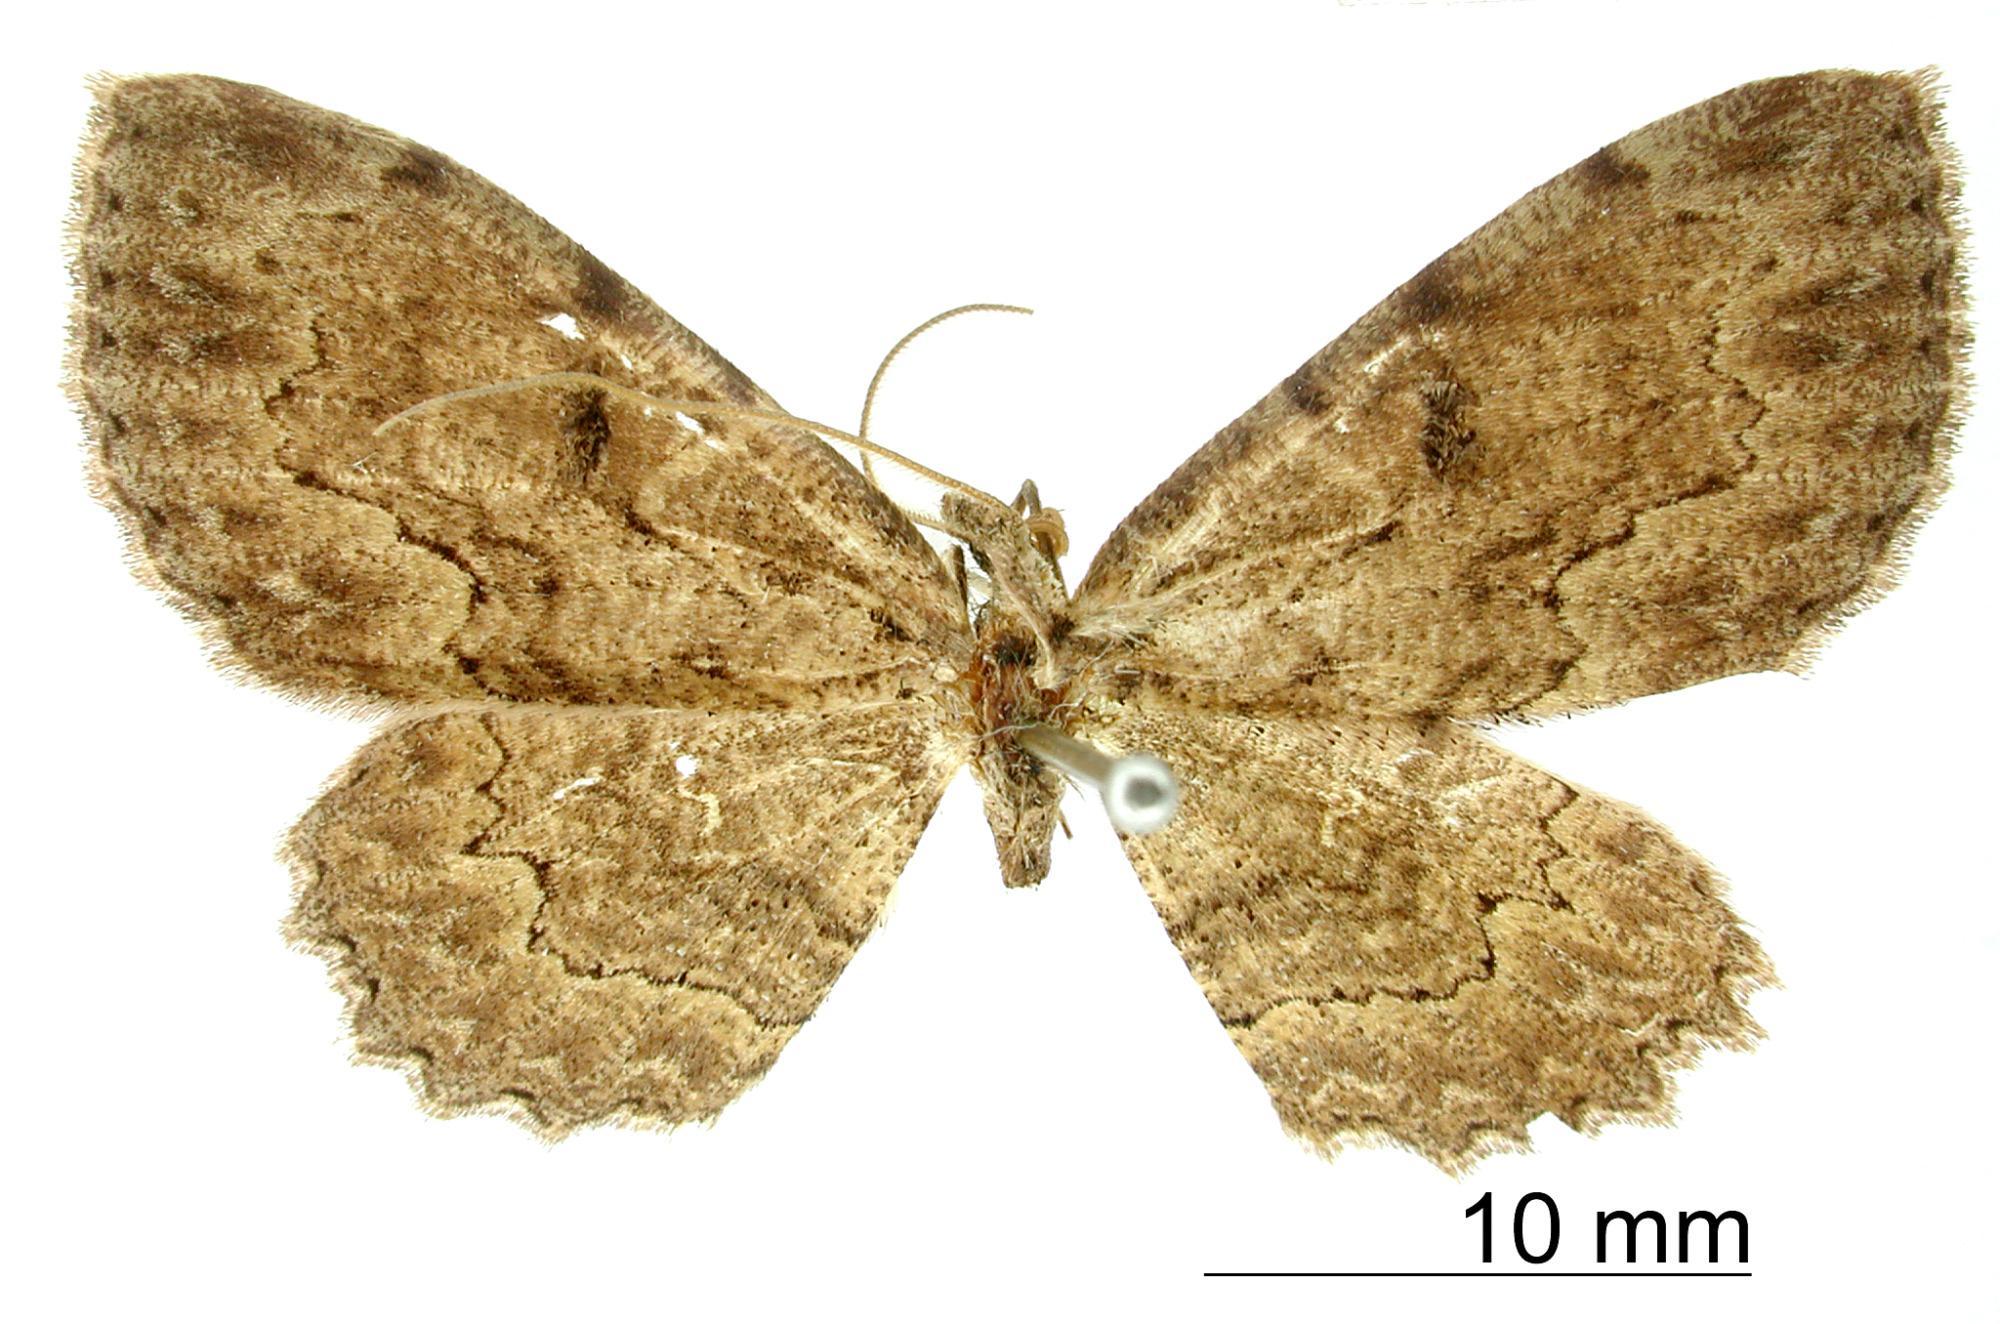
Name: Polysemia brunnea
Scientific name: Polysemia brunnea Schaus, 1901
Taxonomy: Animalia, Arthropoda, Insecta, Lepidoptera, Geometridae, Oenochrominae
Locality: Peru, Unknown